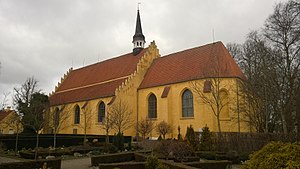
Helligåndskirken (Faaborg)
Helligåndskirken
Kirken set fra kirkegården (SØ)
Helligåndskirken, eller bare Faaborg Kirke, er en kirke i Fåborg Sogn på Sydfyn.